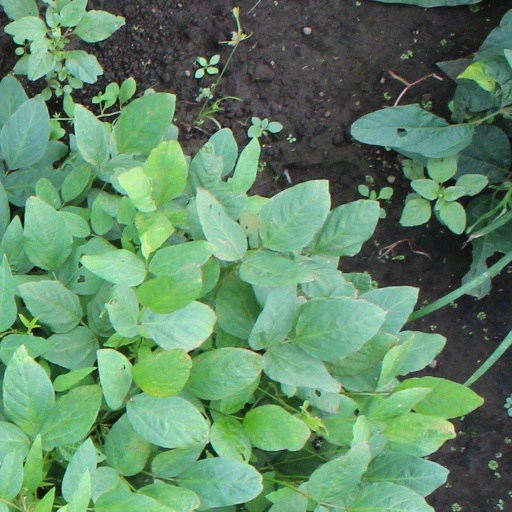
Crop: soybean